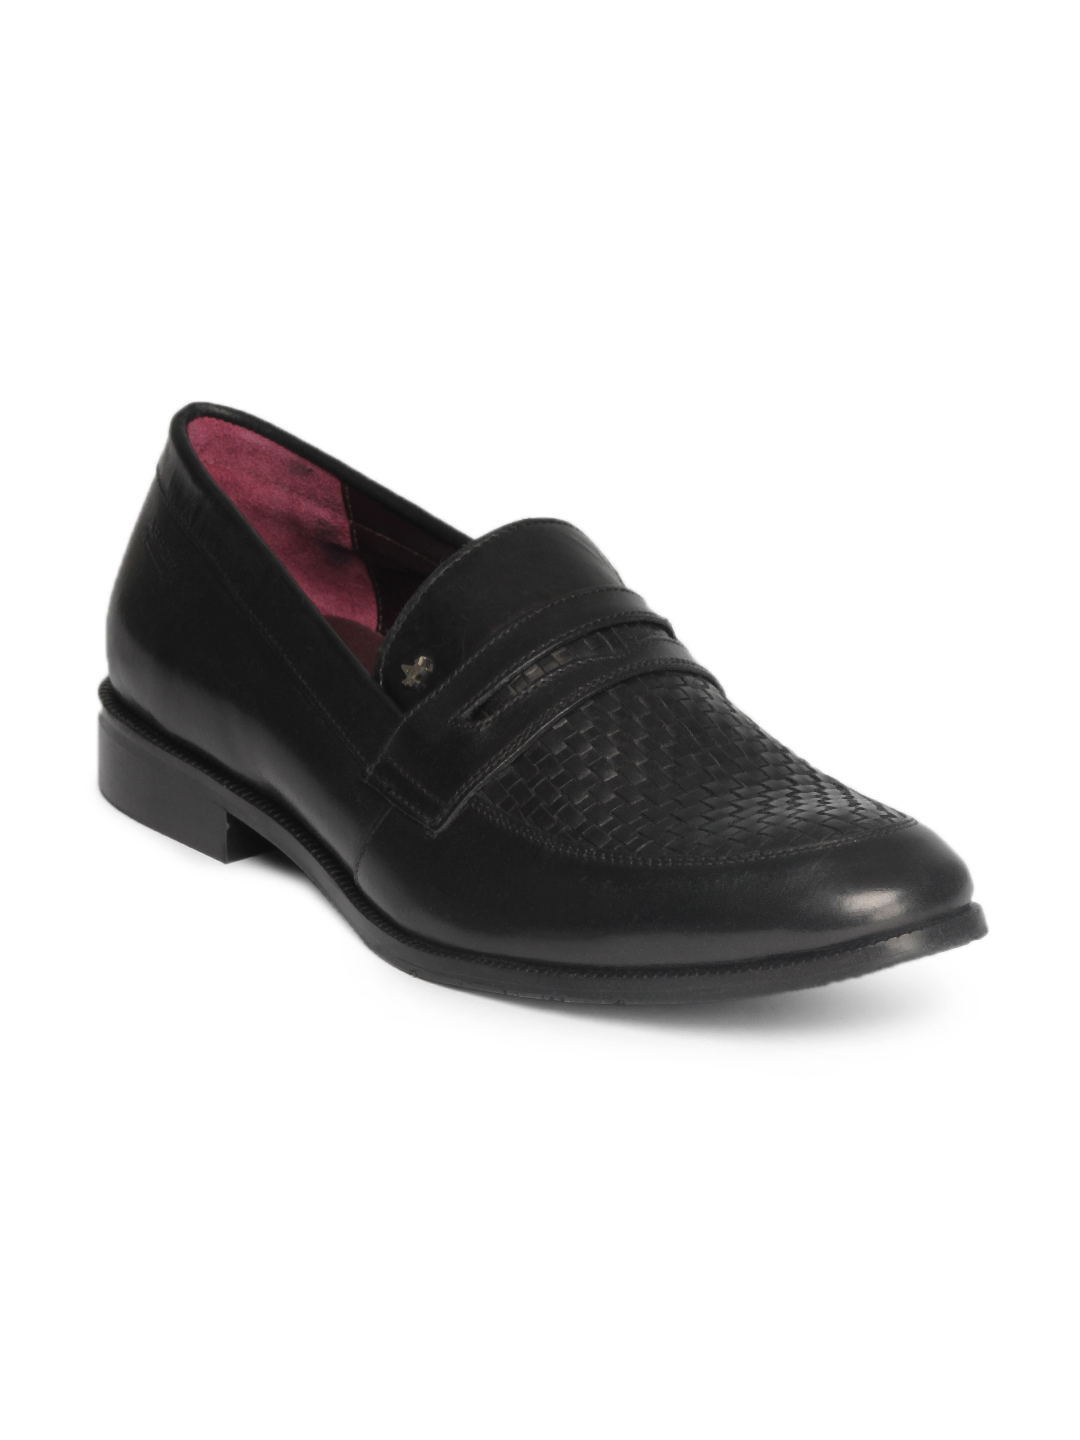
Arrow Men Black Formal Shoes
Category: Footwear / Shoes / Formal Shoes
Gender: Men
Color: Black
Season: Summer 2012
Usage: Formal